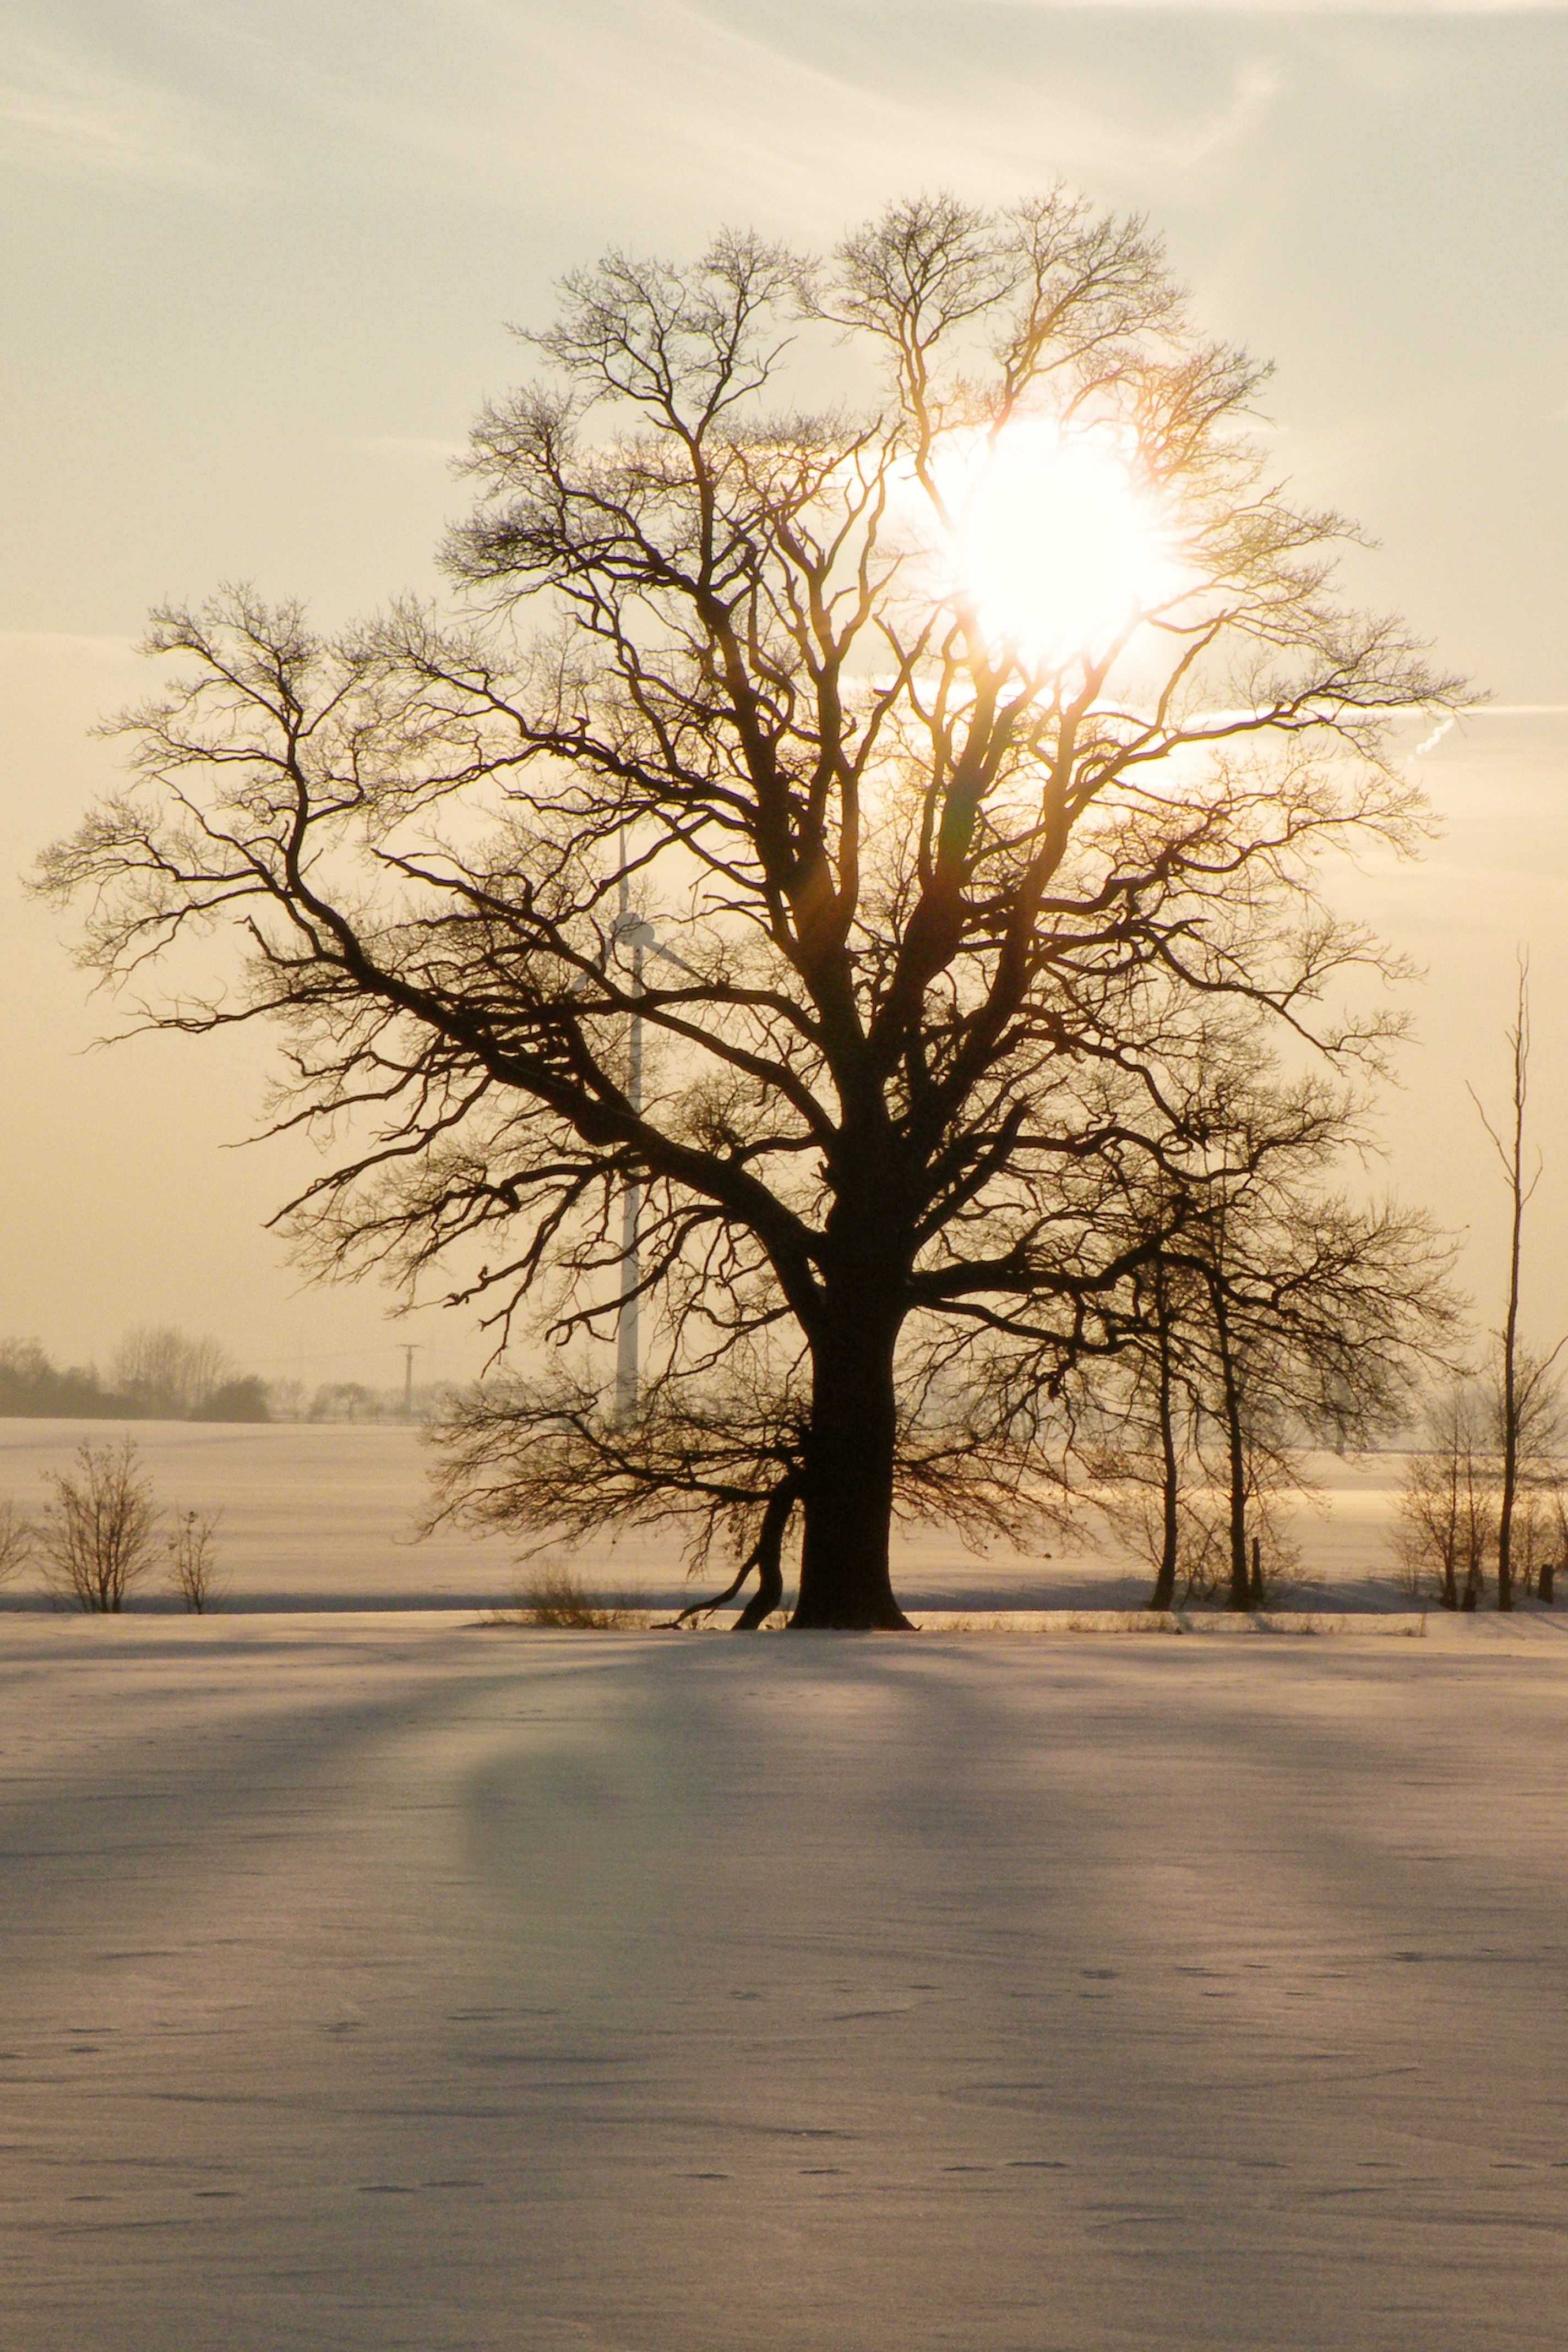
landscape, tree, nature, branch, snow, cold, winter, plant, sky, sunrise, sunset, mist, sunlight, morning, leaf, dawn, dusk, evening, twilight, autumn, weather, snowy, season, wintry, winter magic, winter impressions, atmospheric phenomenon, woody plant